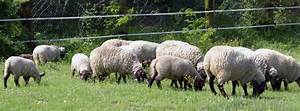
Label: sheep